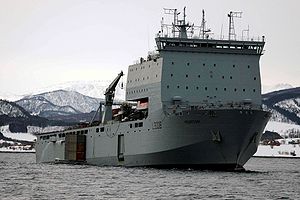
Operation RECLIB / Operationen / Task Group 1100.10
RFA Mounts Bay
Operation RECLIB var en international maritim militæroperation der havde til formål at fjerne og destruere de sidste rester af Libyens kemiske våbenprogram. Missionens formål var stort set identisk med Operation RECSYR, hvor man fjernede de kemiske våbenrester fra Syrien i 2013-2014.